Bience Gawanas

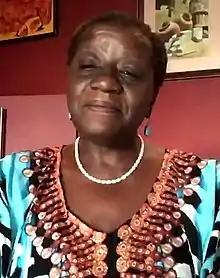
Gawanas in 2021

Bience Philomina Gawanas (born 1956) is a Namibian lawyer who served as Special Adviser on Africa for the United Nations from 2018 to 2020. She is Chancellor of University of Warwick, her British "alma mater".